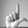
ASL letter: L